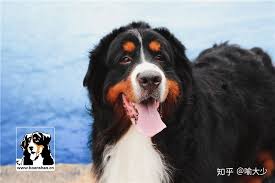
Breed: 221-n000055-EntleBucher